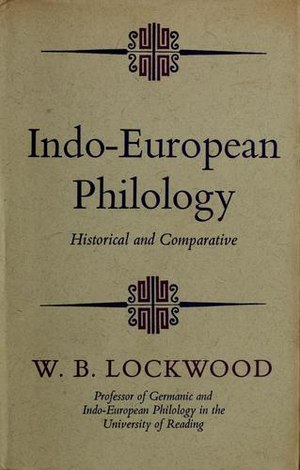
Filologi
Omslaget til Indo European philology fra 1969
Filologi er sprogvidenskab med særlig vægt på forståelse af den med et bestemt sprog forbundne historie, litteratur og kultur til forskel fra lingvistik, der fokuserer på de generelle aspekter af sprog og deres strukturer.